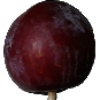
Label: Plum 1